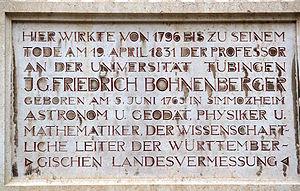
L’université de Tübingen est l'une des plus anciennes universités allemandes, située à Tübingen dans le Land de Bade-Wurtemberg. Fondée en 1477 par Eberhard V de Wurtemberg et son conseiller Johannes Reuchlin, elle est connue, entre autres, pour son enseignement dans les domaines des sciences naturelles et de la philosophie. Les sciences humaines et les sciences naturelles sont structurées en sept facultés avec 150 filières. Tandis que les facultés des sciences humaines se trouvent au centre-ville, les sciences naturelles sont regroupées sur les hauteurs. Sa devise « Attempto! » signifie « j’ose » en latin et est inscrite sur le fronton de la Neue Aula.
Johann Gottlieb Friedrich von Bohnenberger était un astronome, mathématicien et physicien allemand. Il décrivit et construisit les premiers gyroscopes, toupies composites suspendues « à la Cardan », au moyen desquelles il mit en évidence la précession de l'axe terrestre.